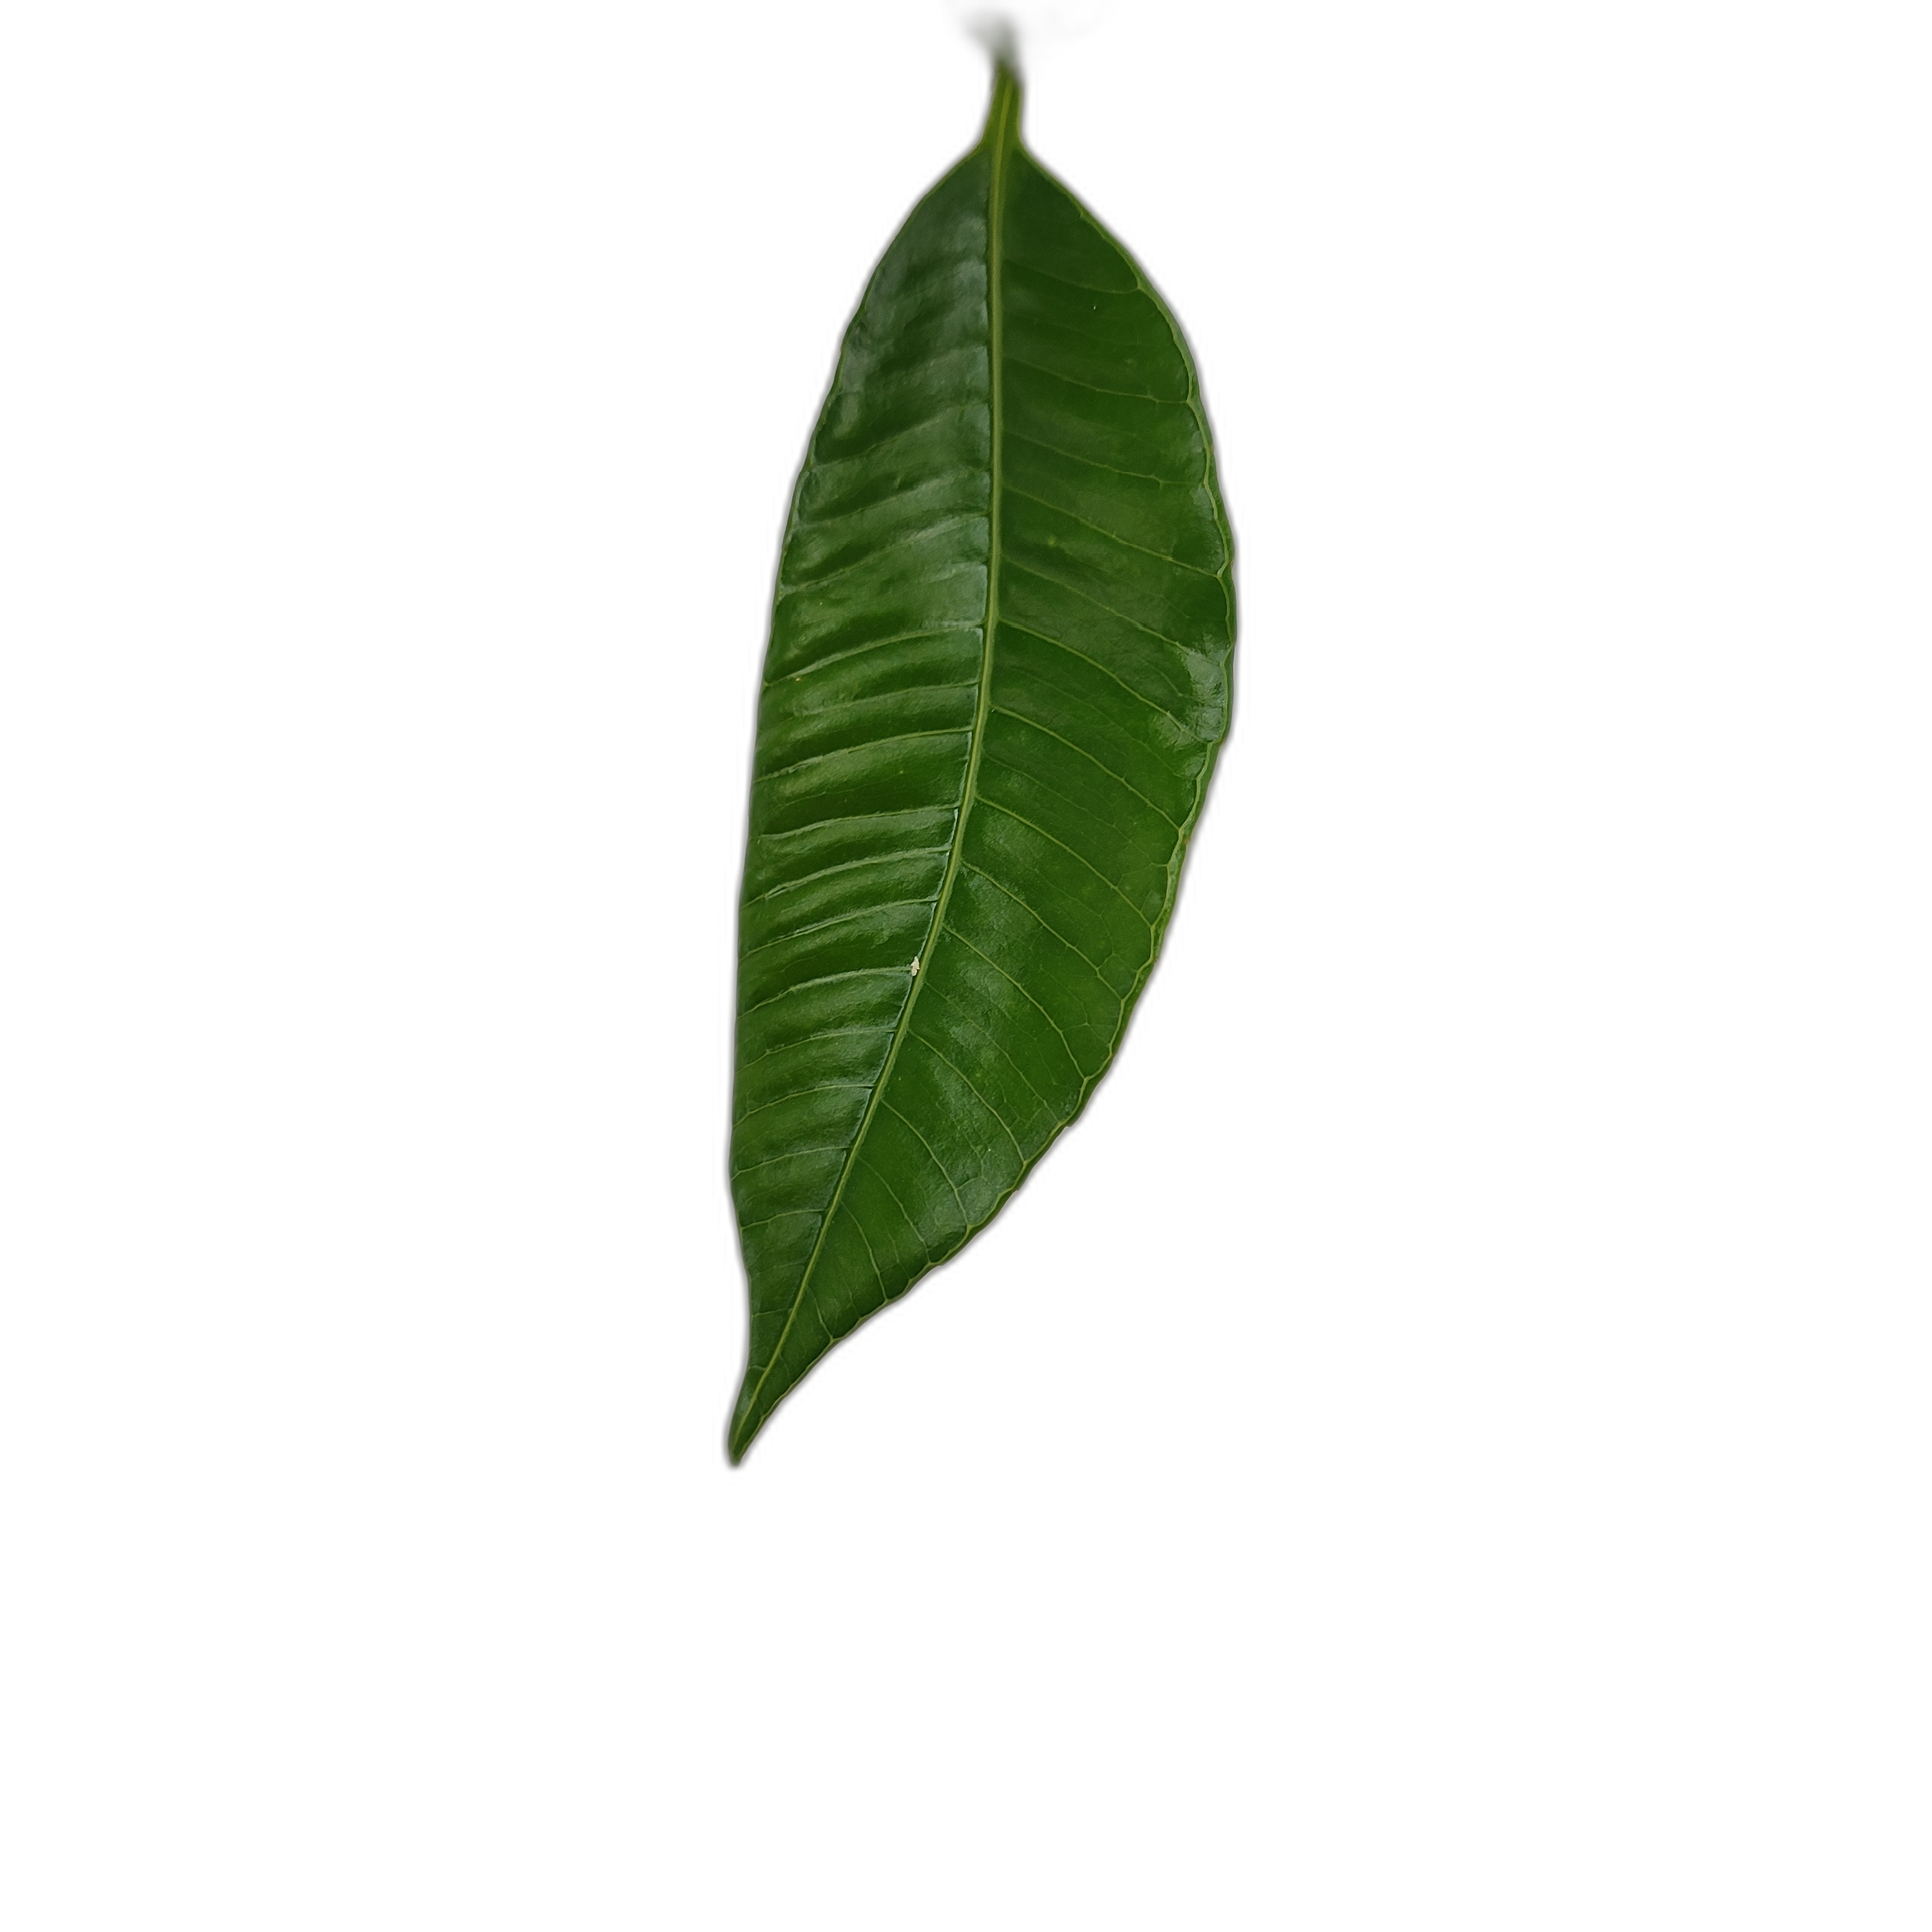
Label: healthy